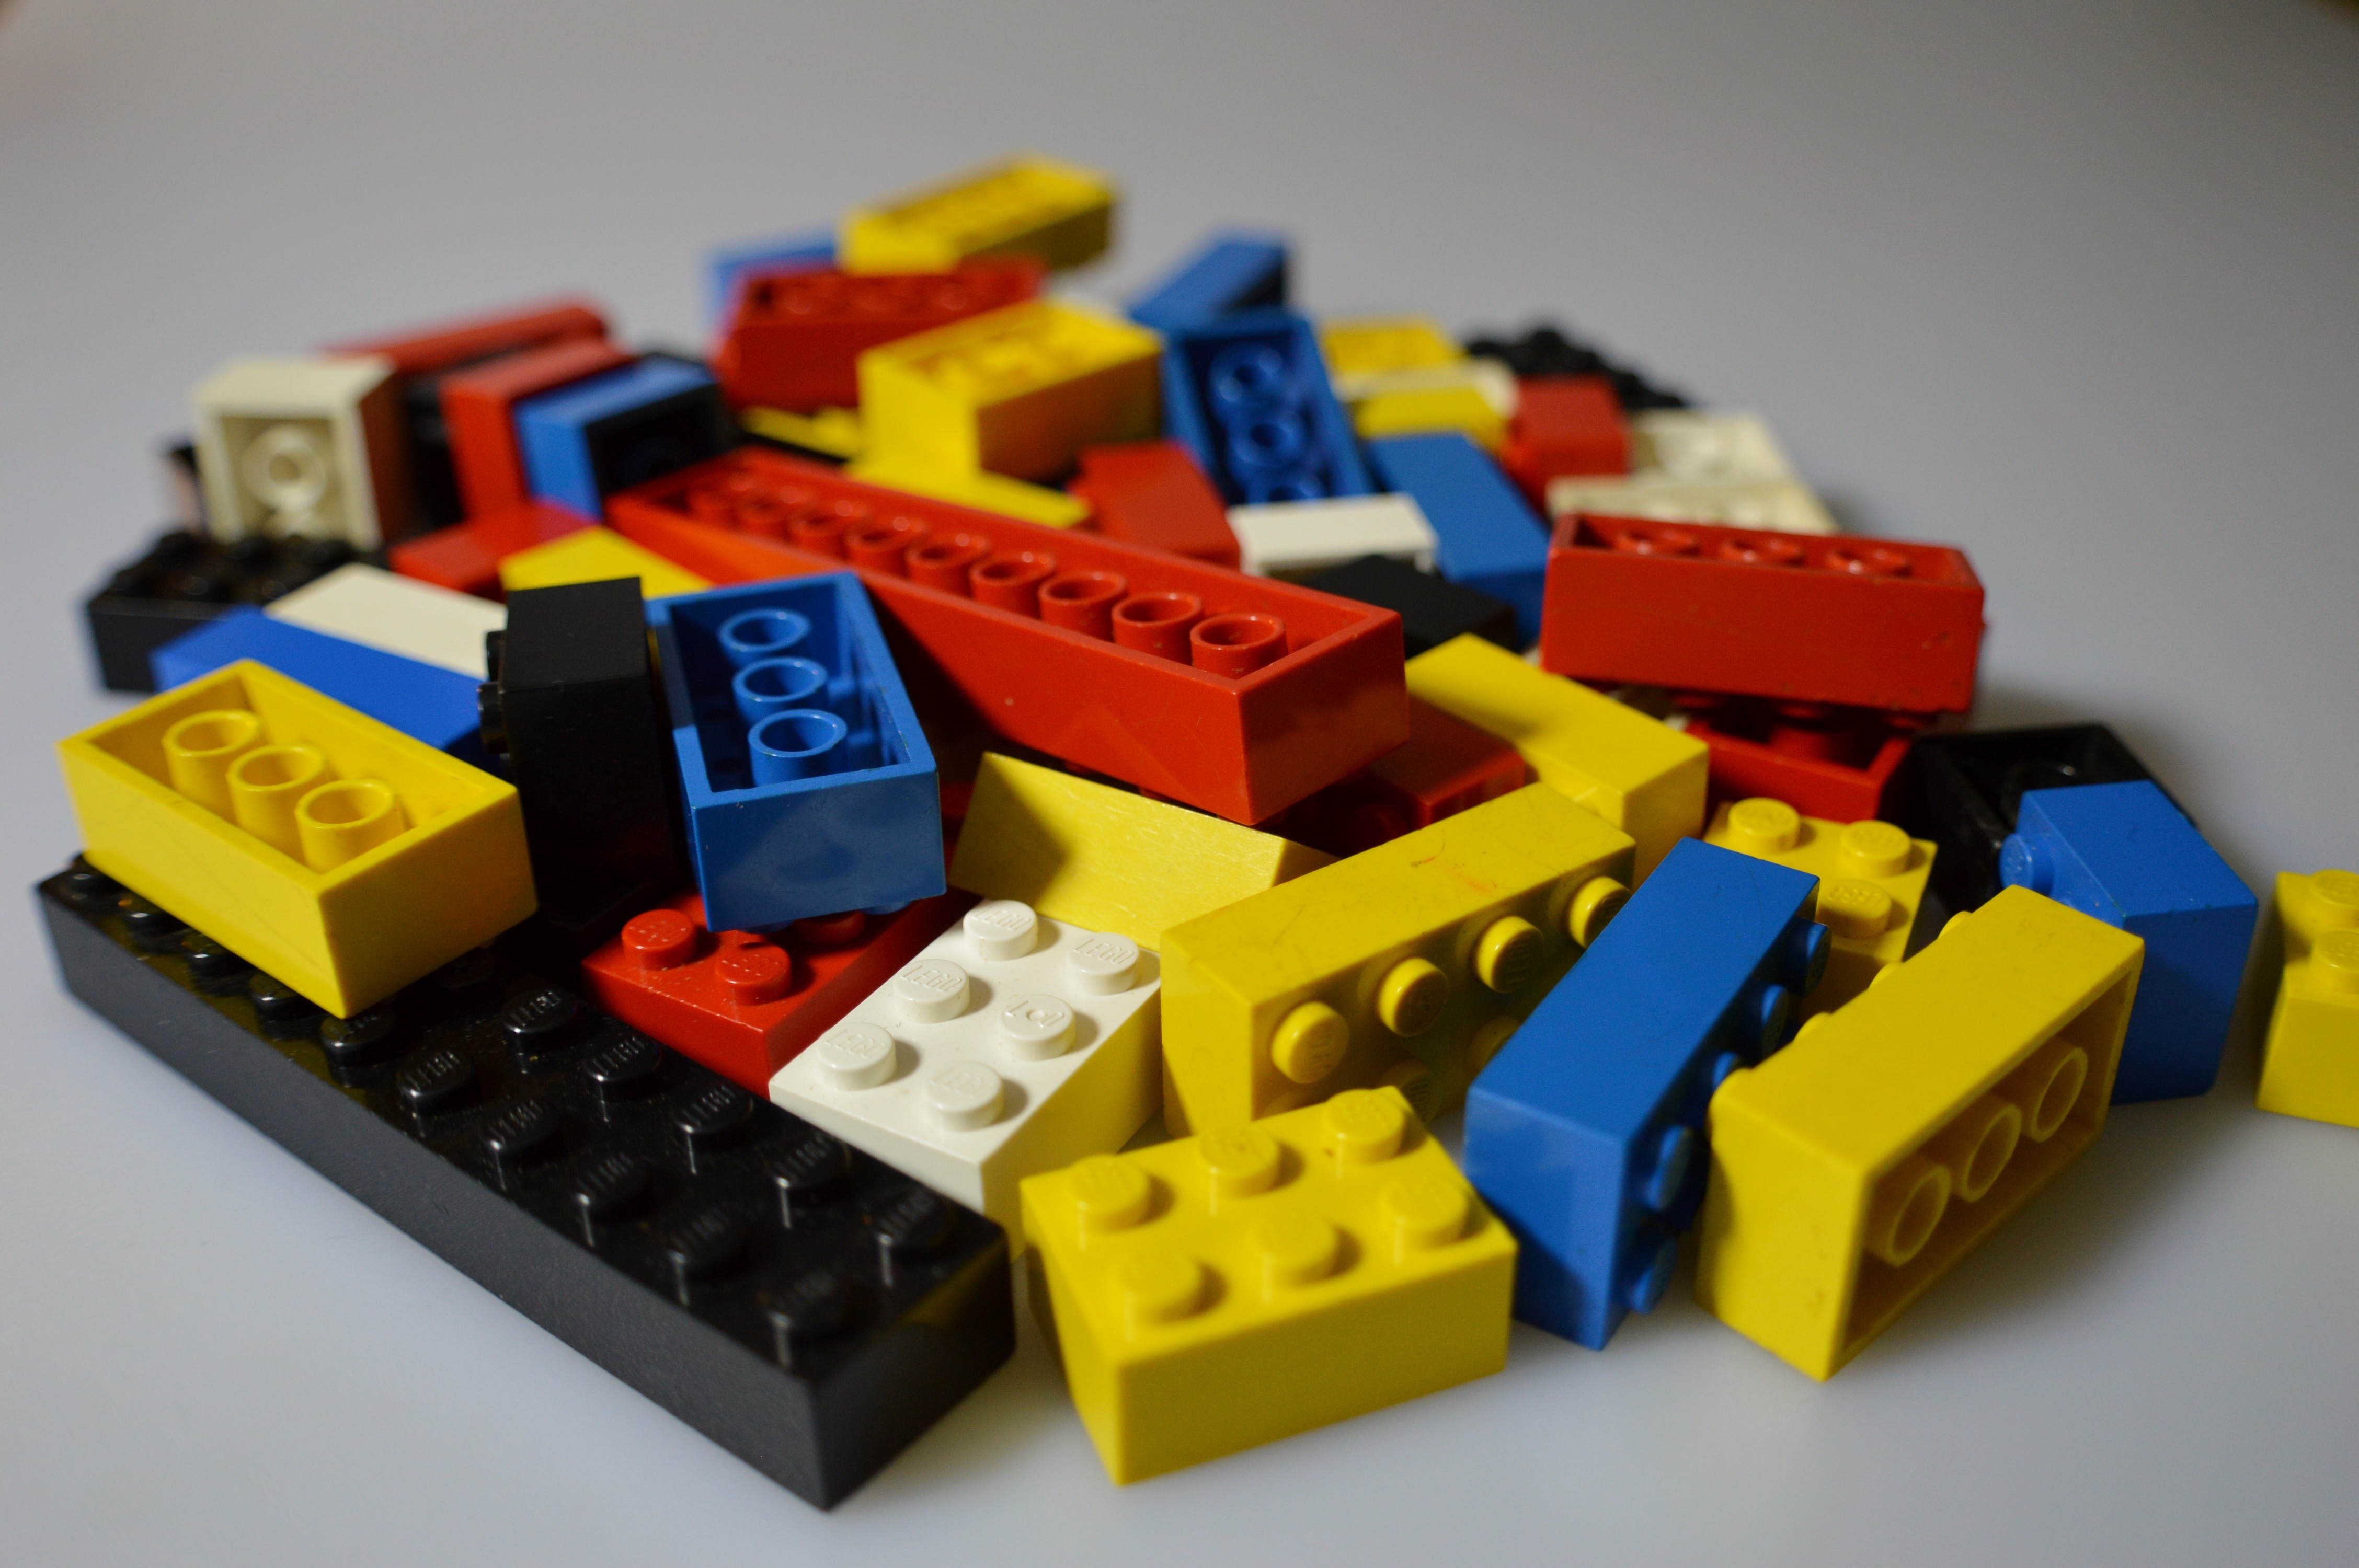
play, color, colorful, yellow, toy, children, toys, lego, building blocks